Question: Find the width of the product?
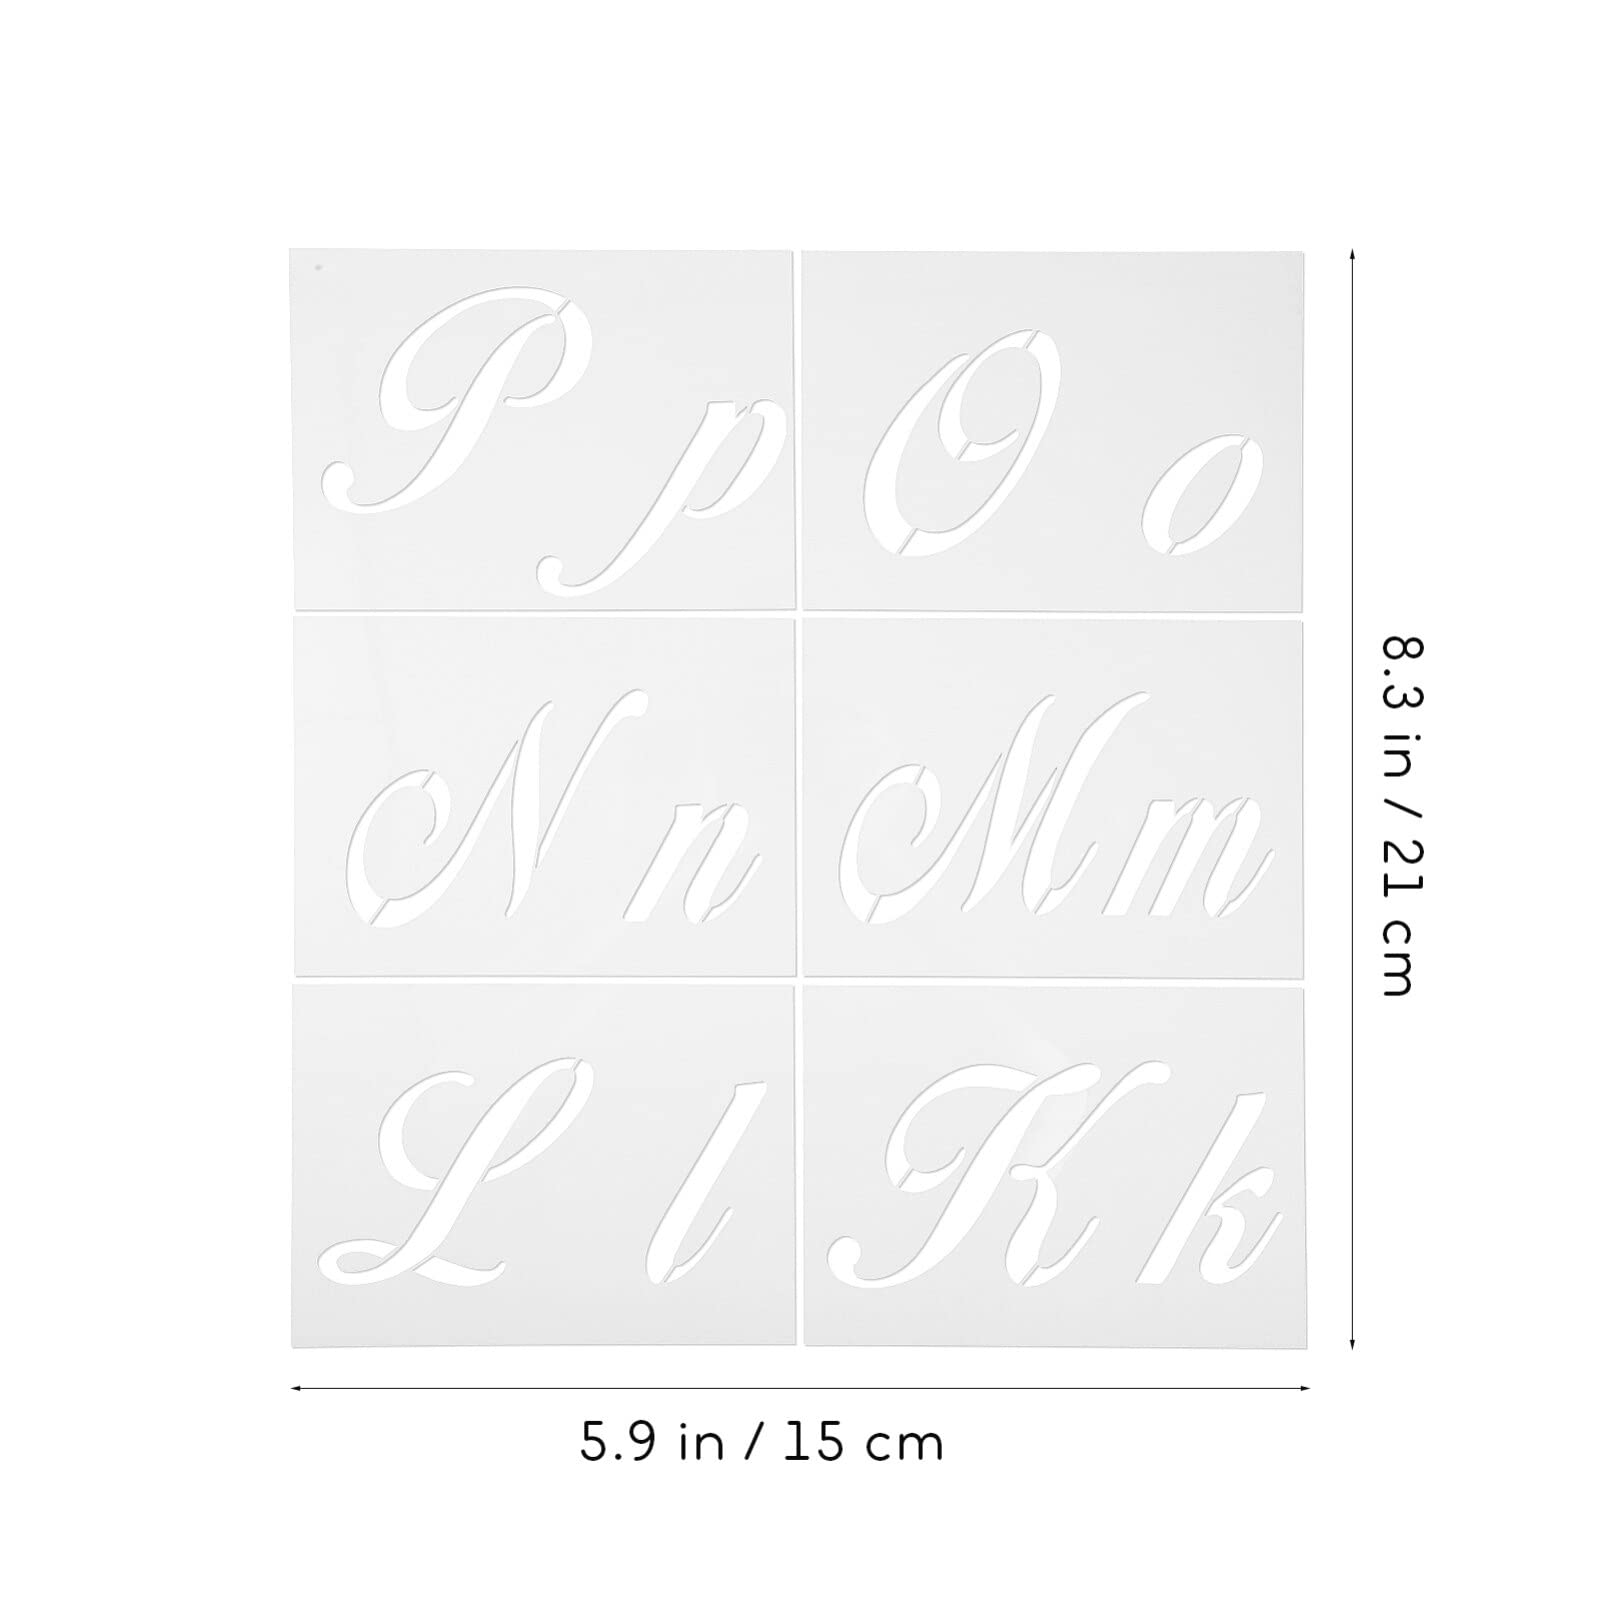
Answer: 5.9 inch